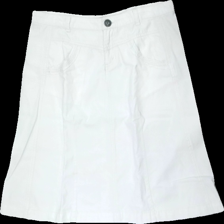
View: front
Type: Skirt
Category: Ladies
Brand: Only
Colors: White
Material: 100% cotton
Cut: Regular
Size: 40
Season: All
Trend: Denim
Stains: Minor
Damage location: middle right
Damage 2: fläck
Damage 2 location: bottom right
Price range: 50-100
Recommended usage: Reuse
Description: vit jeans kjol med svag fläck fram